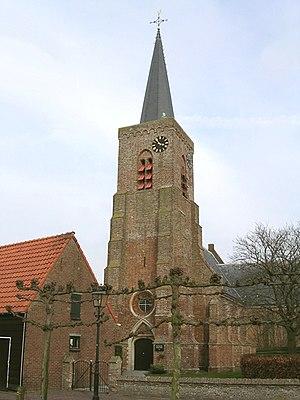
Oudelande est un petit village de la commune néerlandaise de Borsele, en Zélande. Il compte 713 habitants.